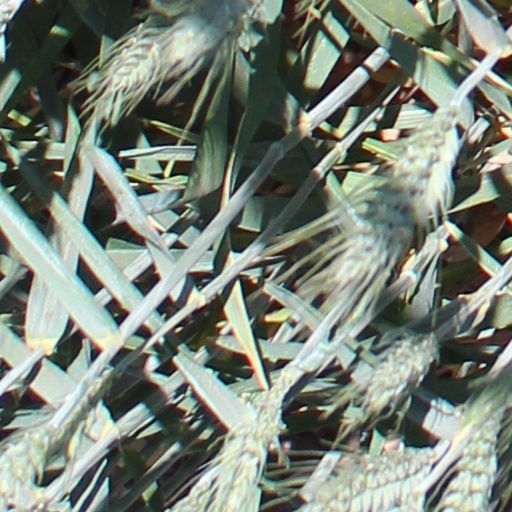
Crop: wheat